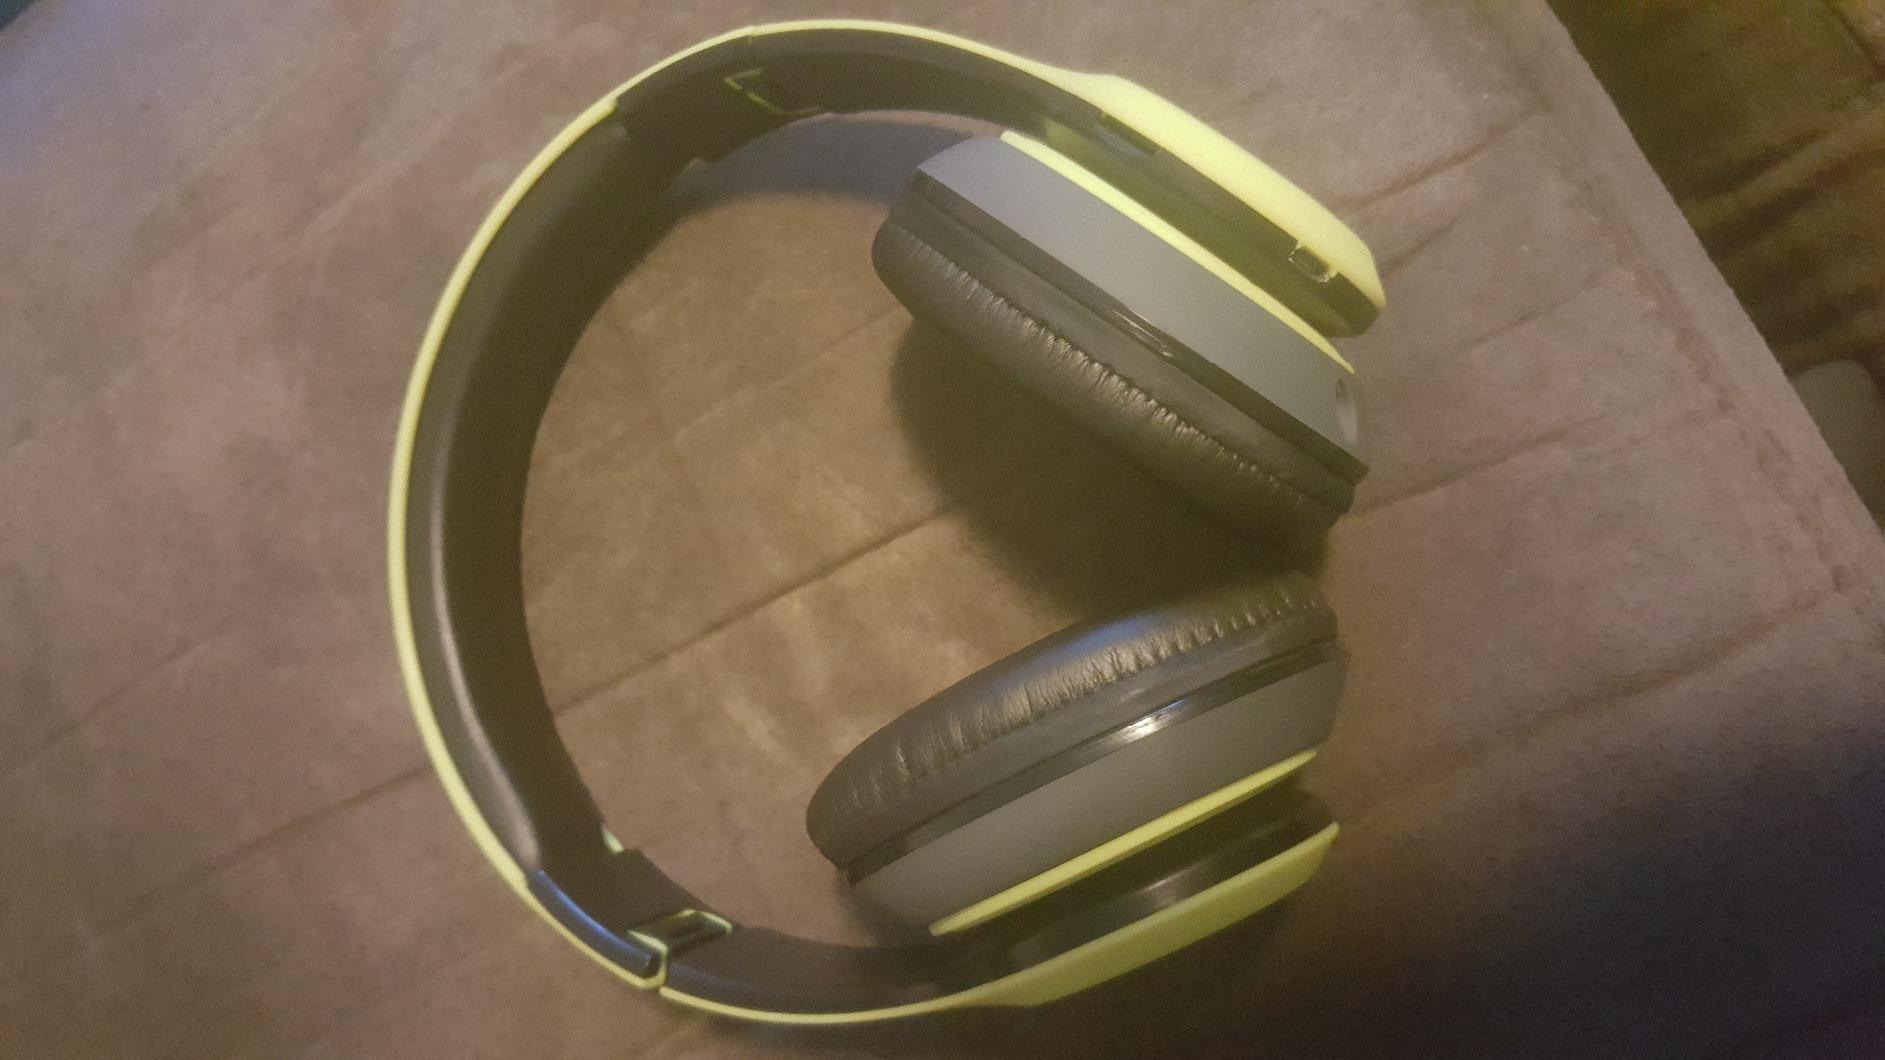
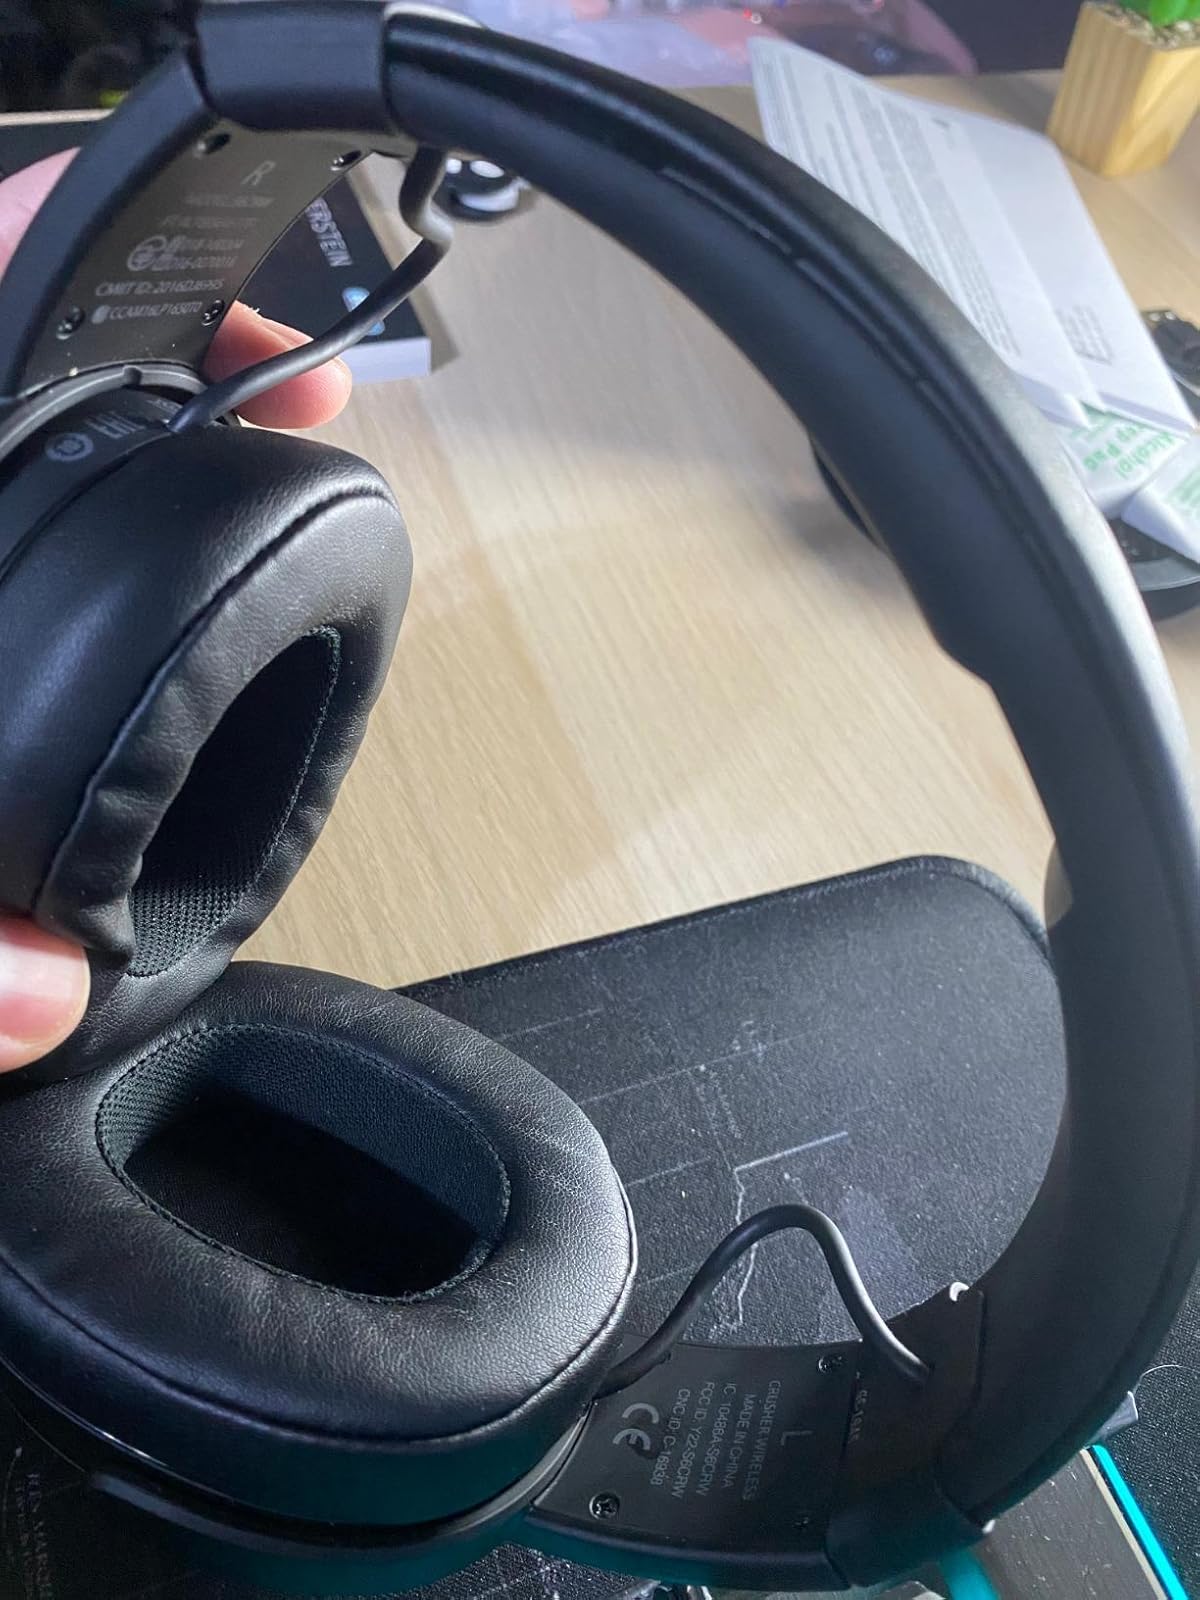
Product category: headphones
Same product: no